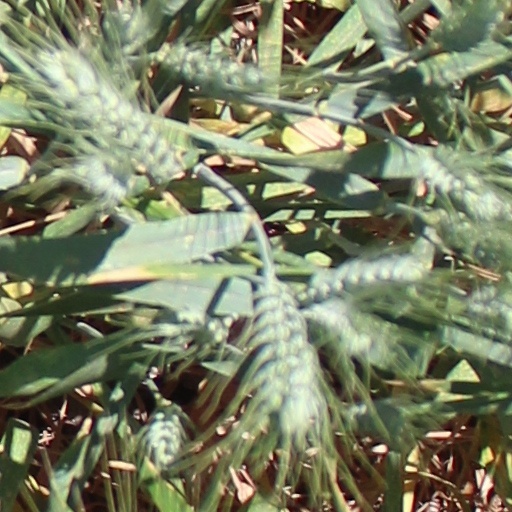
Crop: wheat